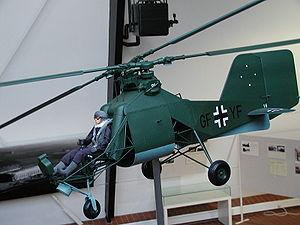
Le Flettner Fl 282 Kolibri était un hélicoptère militaire de reconnaissance et d’observation réalisé par Anton Flettner en Allemagne pendant la Seconde Guerre mondiale.
Anton Flettner, né le 1ᵉʳ novembre 1885 à Eddersheim près de Francfort-sur-le-Main et mort le 29 décembre 1961 à New York aux États-Unis, est un ingénieur allemand, concepteur des hélicoptères du même nom.
La Seconde Guerre mondiale est la première guerre où les avions militaires furent utilisés de façon intensive, devenant un élément essentiel de la doctrine militaire. Certains avions, bien que conçus et utilisés pendant l'entre-deux-guerres, particulièrement au cours de la guerre d'Espagne ont été réunis ici car ils ont été rendus célèbres par leur action au cours de la Seconde Guerre mondiale. Les noms officiellement attribués à certains avions, figurent à côté de leur désignation en italique.
Wunderwaffe est un terme utilisé par le ministère du Reich à l'Éducation du peuple et à la Propagande, dirigé par Joseph Goebbels, pour désigner des armes révolutionnaires censées permettre le renversement de la situation militaire catastrophique du Troisième Reich à la fin de la Seconde Guerre mondiale et assurer sa victoire ultime.
L'histoire de l'hélicoptère et autres appareils à voilure tournante commence au début du XXᵉ siècle, comme pour l'avion. Mais l'insuffisance de la puissance des moteurs et les problèmes de stabilité rendent les développements beaucoup plus longs et aléatoires. En dehors de la parenthèse des autogires, l'hélicoptère ne prouve son efficacité potentielle qu'au cours de la Seconde Guerre mondiale.